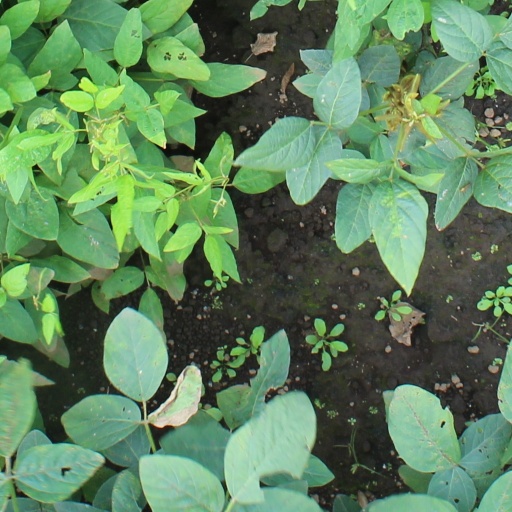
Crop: soybean